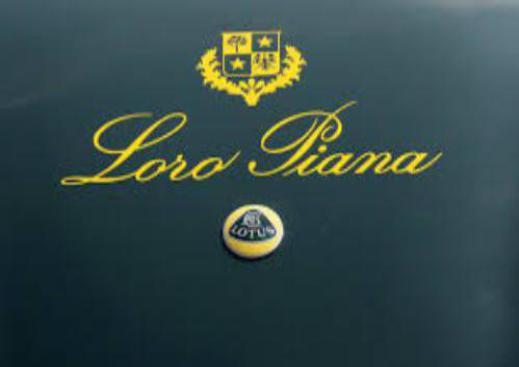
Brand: loro piana
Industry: Clothes